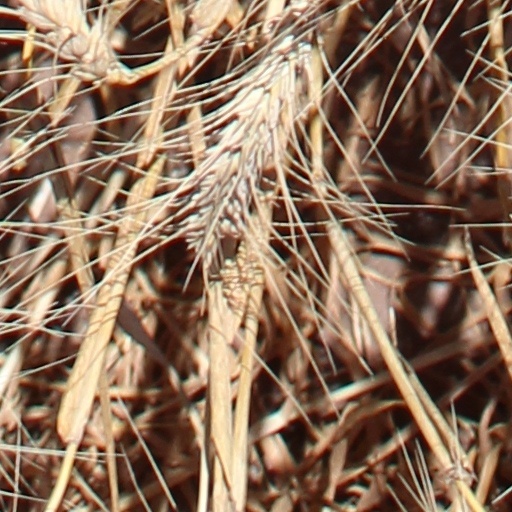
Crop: wheat